Anastasia (musical)

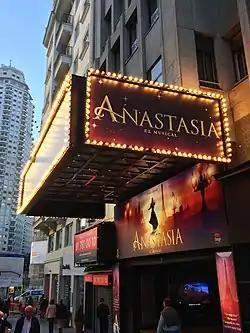
Branding as seen on the Coliseum Theatre in Madrid.

The first European staging opened on October 3, 2018 (officially on October 10) at the Coliseum Theatre in Madrid, Spain, starring Jana Gómez as Anya, Íñigo Etayo as Dmitry, Carlos Salgado as Gleb, Javier Navares as Vlad, Silvia Luchetti as Countess Lily, and Angels Jiménez as Dowager Empress. The production played 556 performances, ending on March 7, 2020, when performances were suspended due to the COVID-19 pandemic.